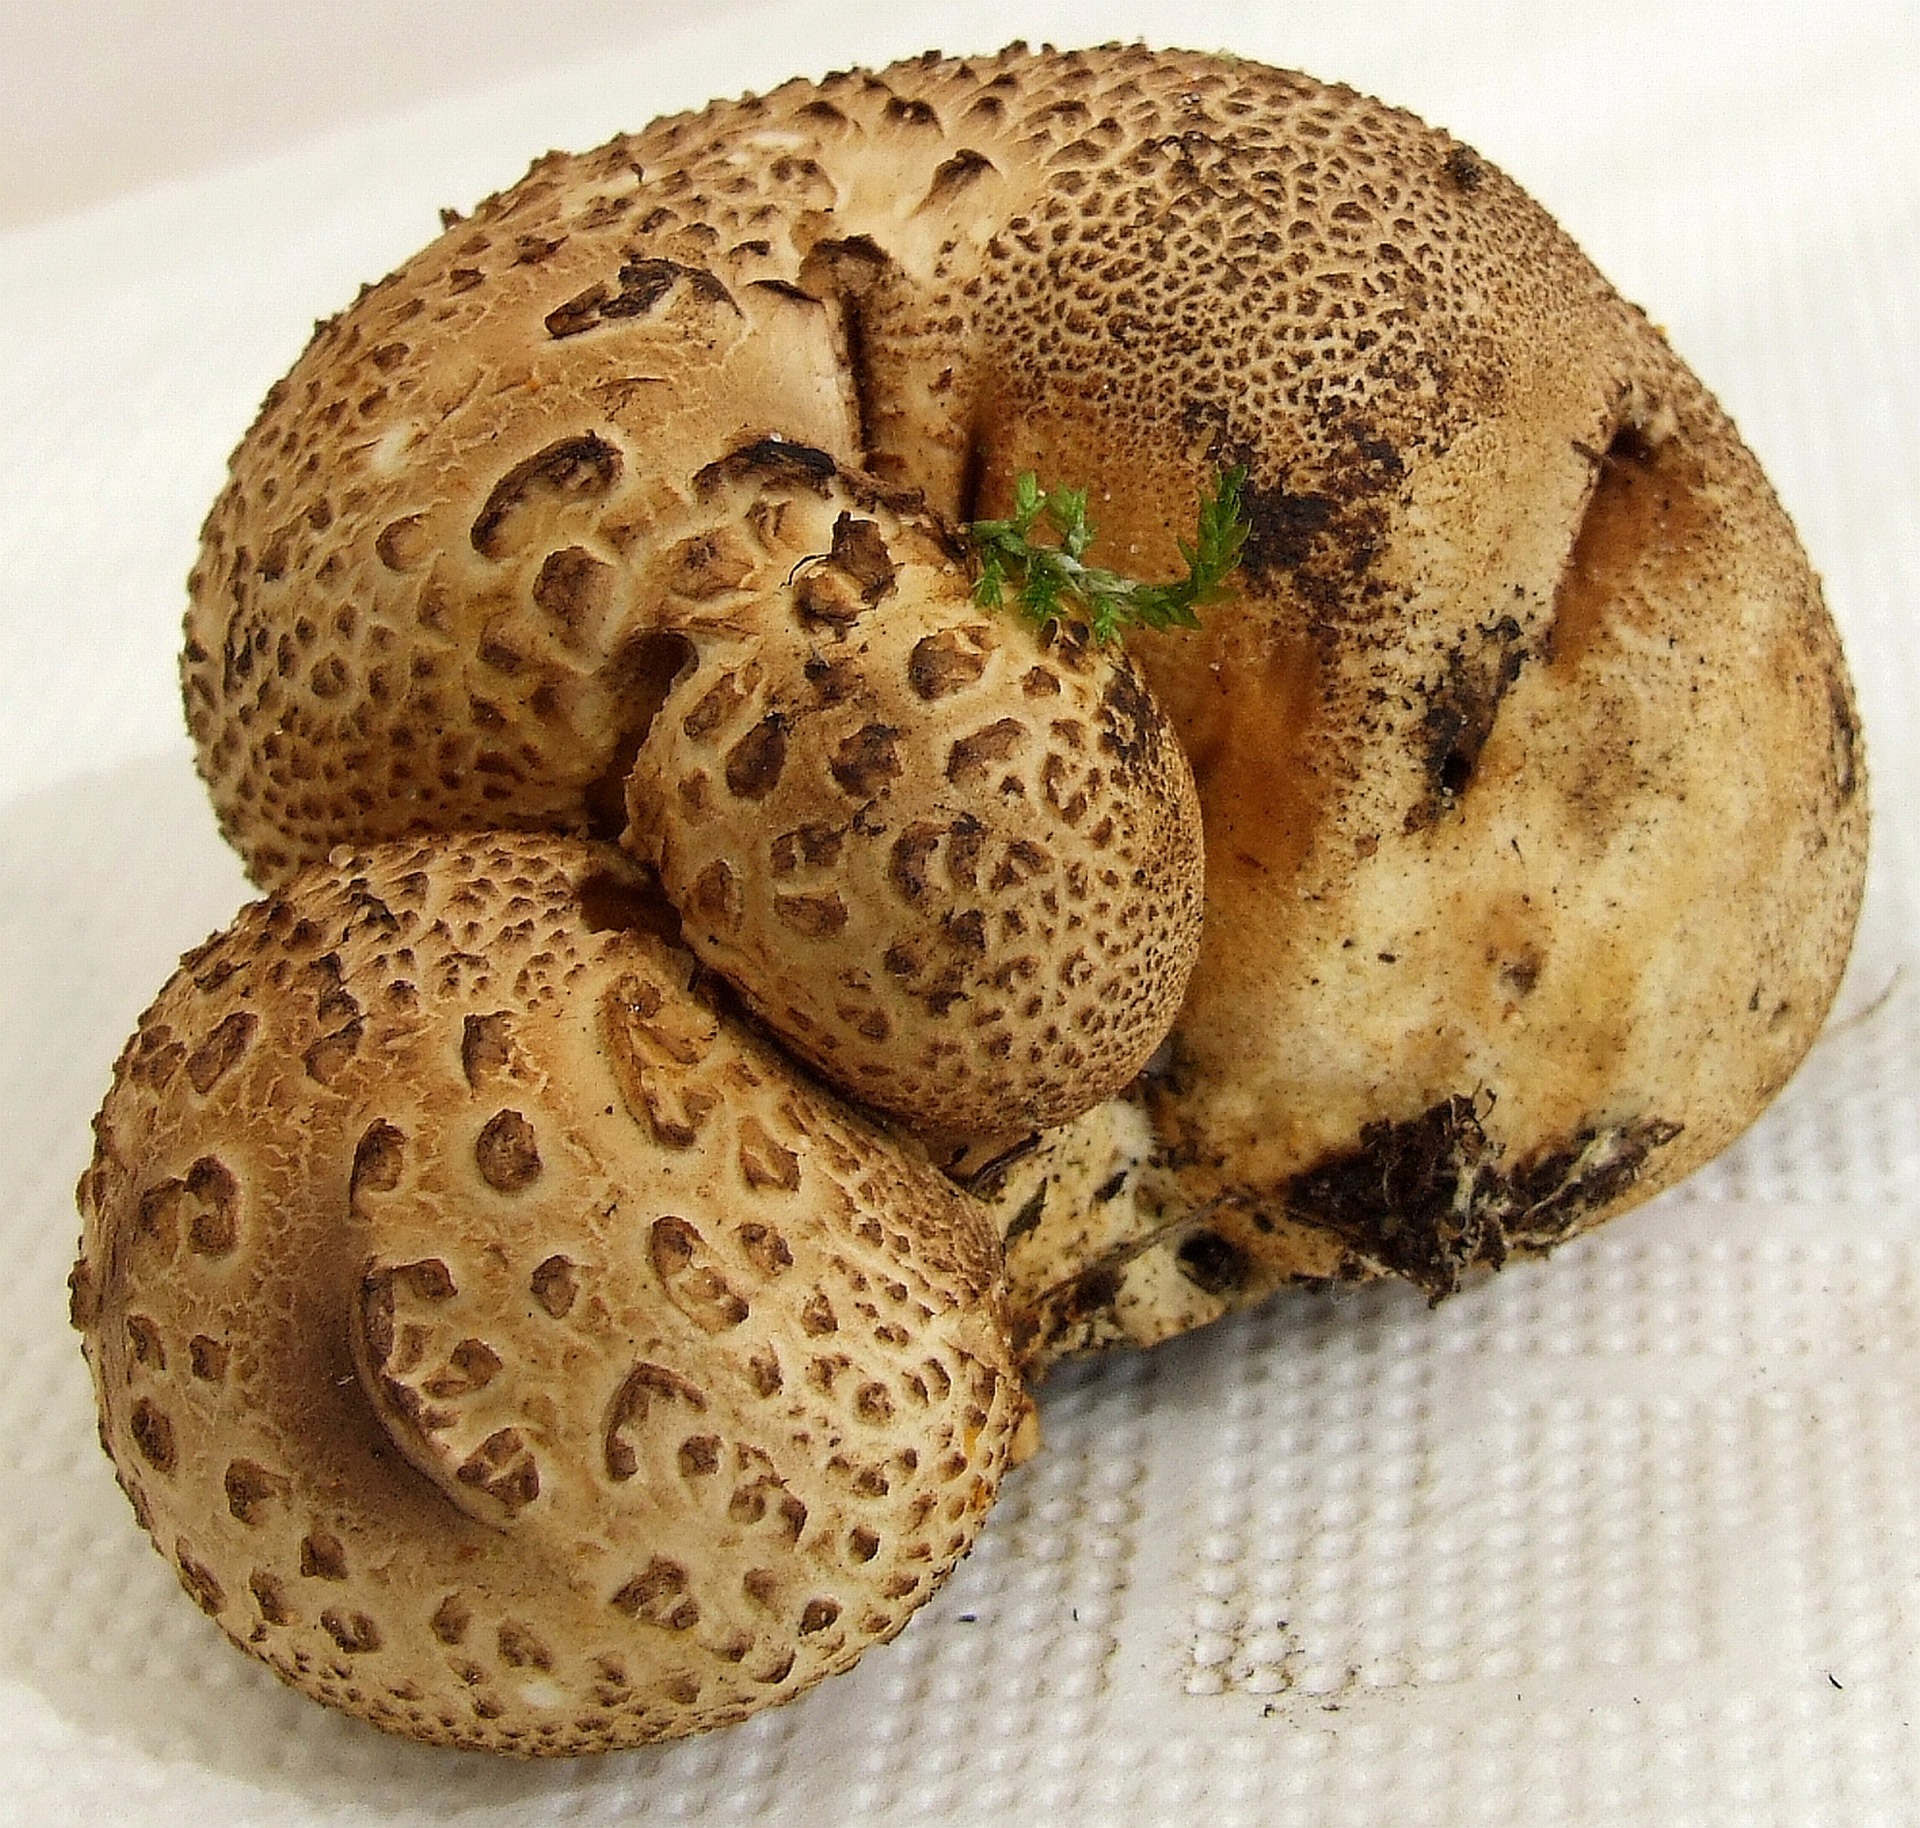
forest, europe, food, produce, autumn, mushroom, leaves, fungus, toxic, deciduous, clay, moist, baked goods, edible mushroom, shiitake, scleroderma citrinum